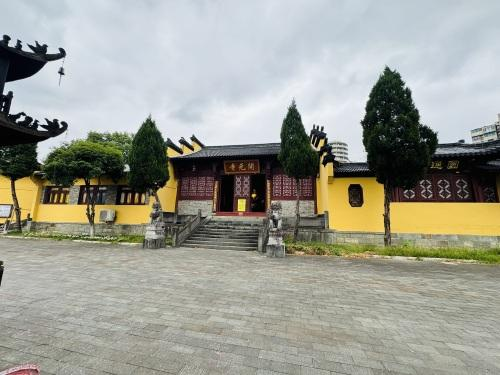
地标名称：开元寺
所在城市：杭州市·建德市